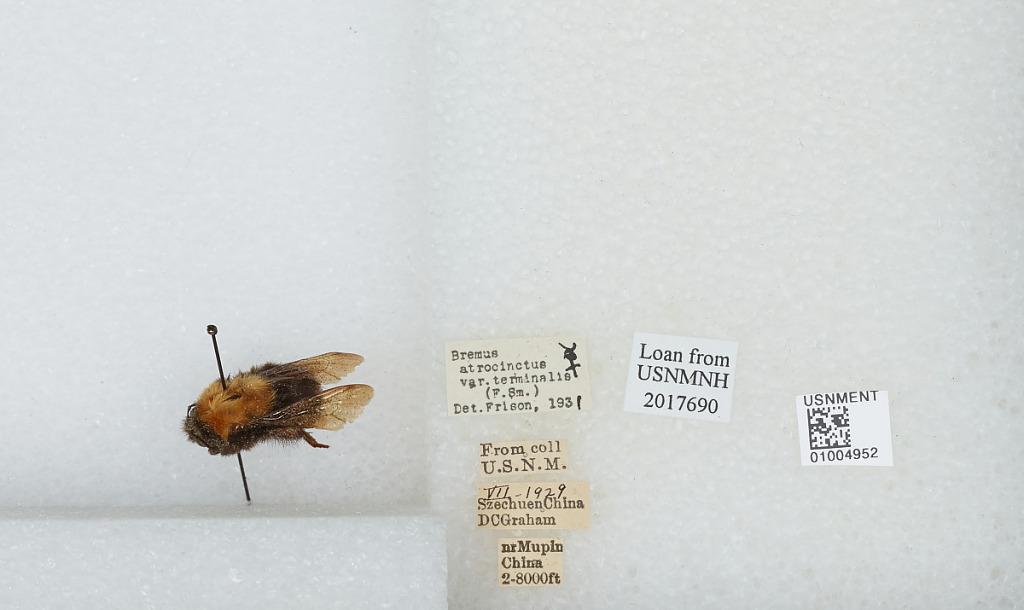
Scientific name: Bombus (Festivobombus) festivus Smith
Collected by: D. Graham
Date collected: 1929-7-
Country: China
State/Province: Sichuan
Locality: near Muping, formerly Mupin
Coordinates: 30.3692, 102.814
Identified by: Frison